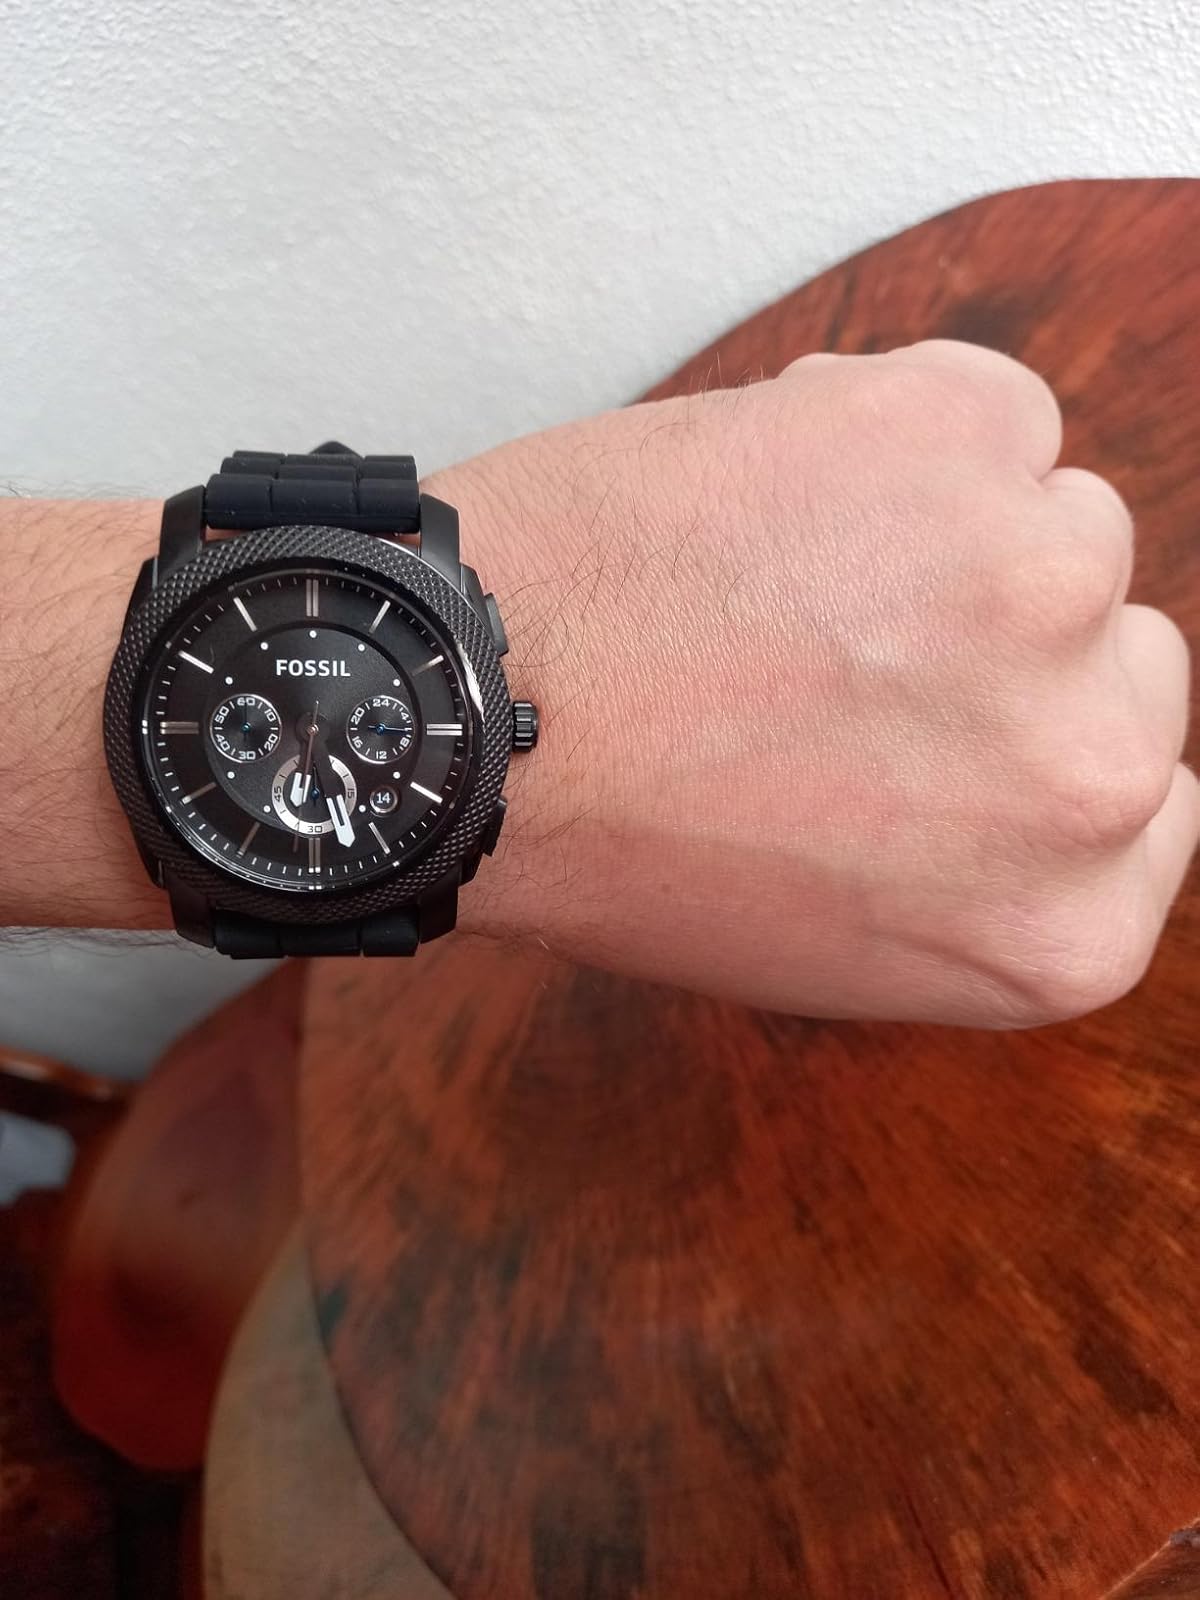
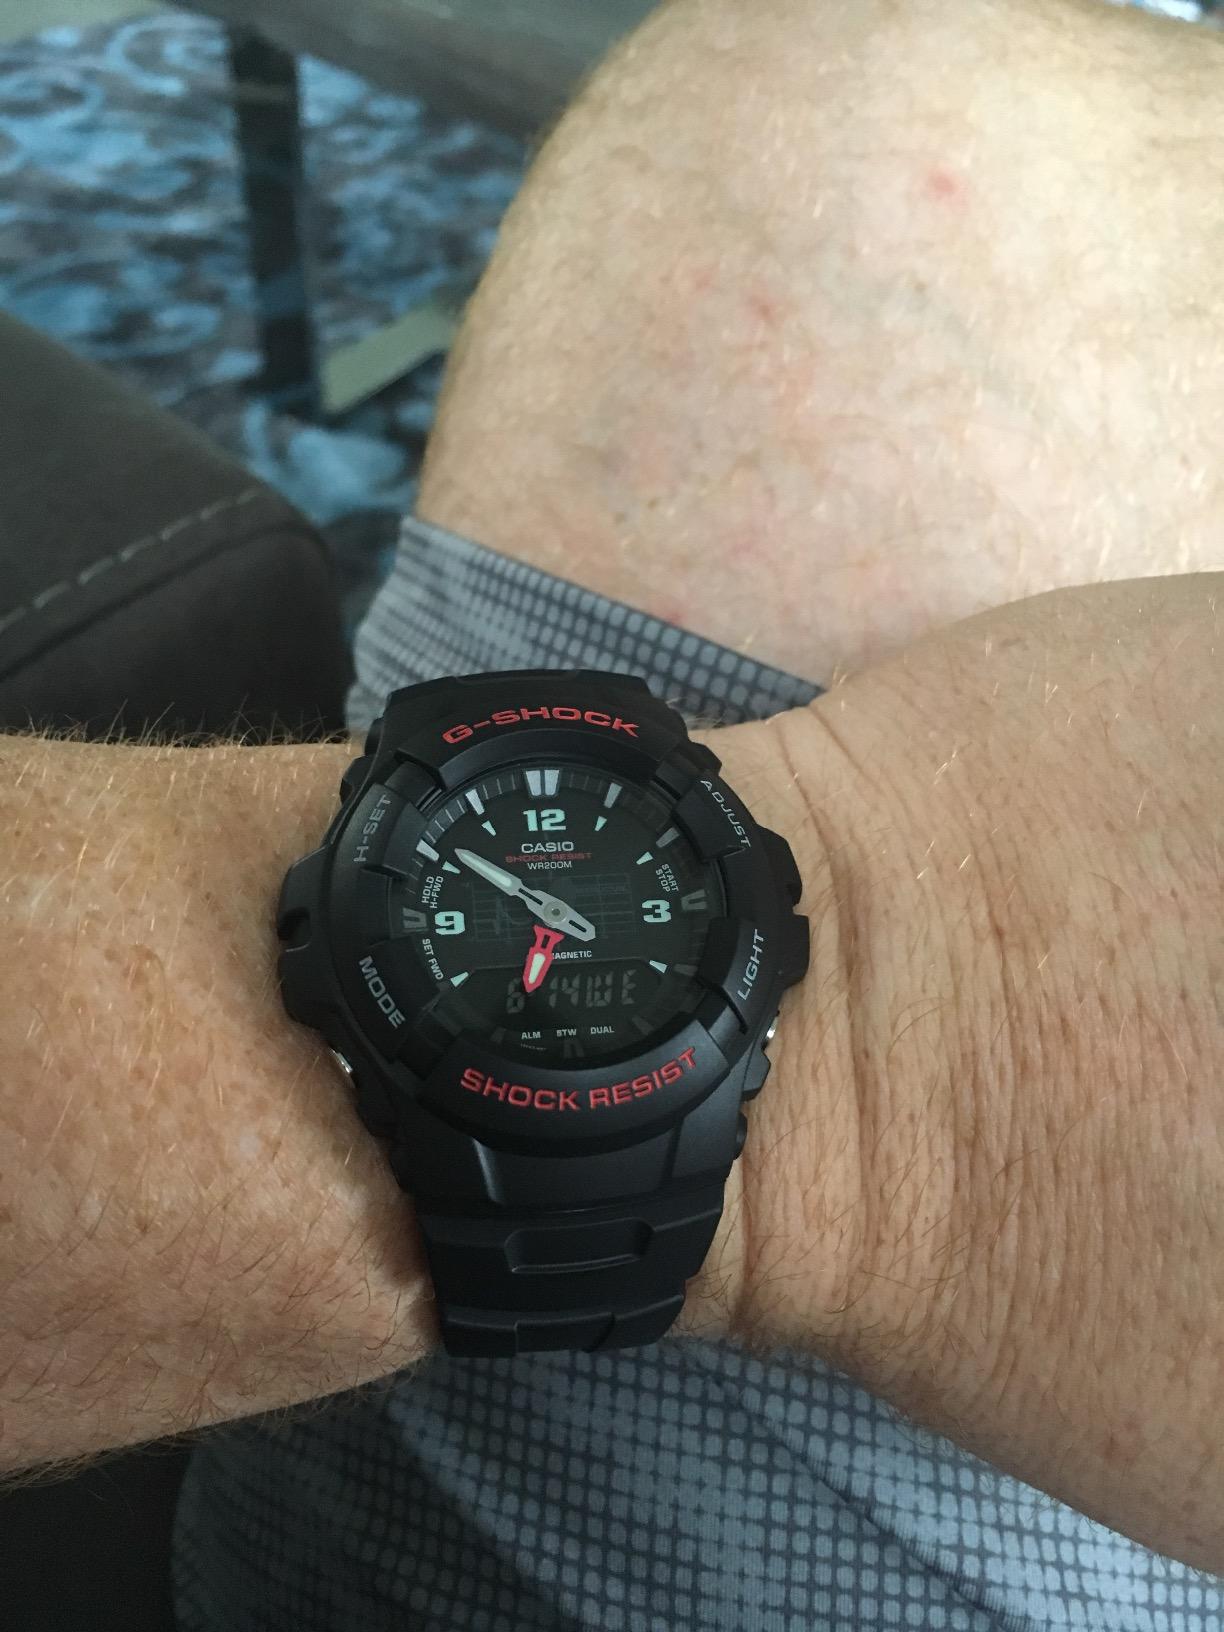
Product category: accessories_watch
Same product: no